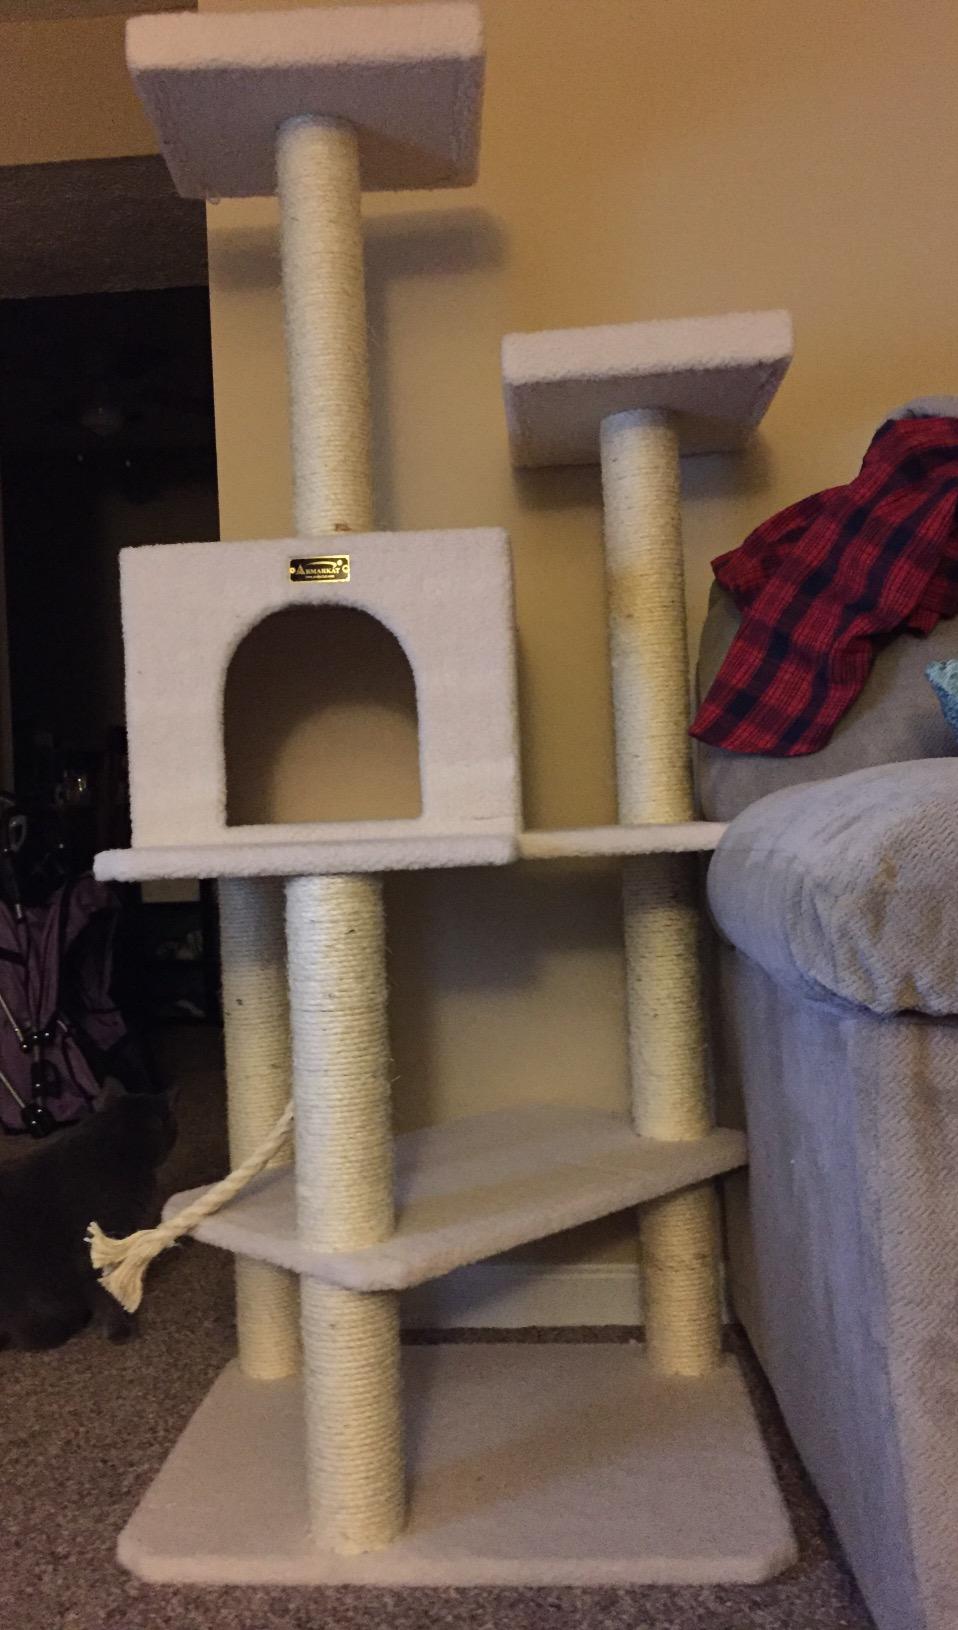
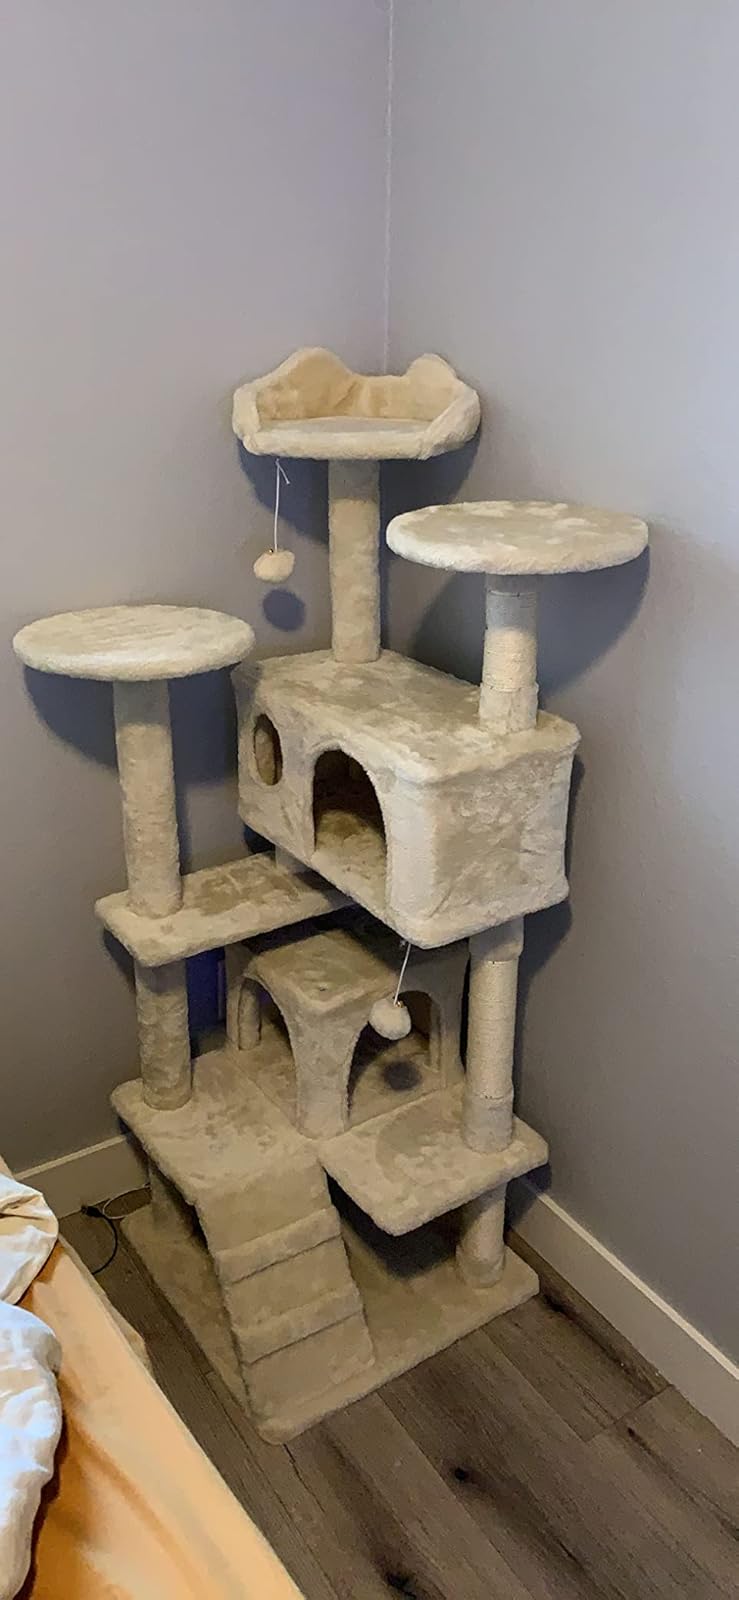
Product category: items_cat tree
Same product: no